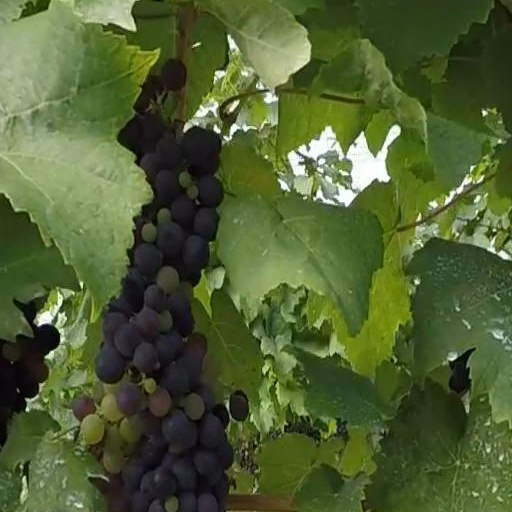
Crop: grape